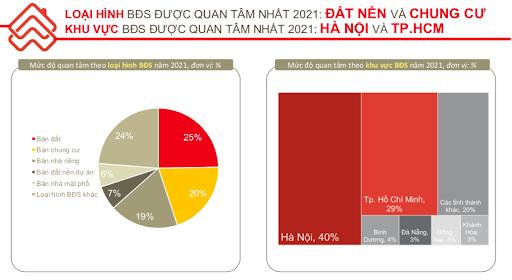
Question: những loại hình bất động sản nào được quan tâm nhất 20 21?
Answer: đất nền và chung cư